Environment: real
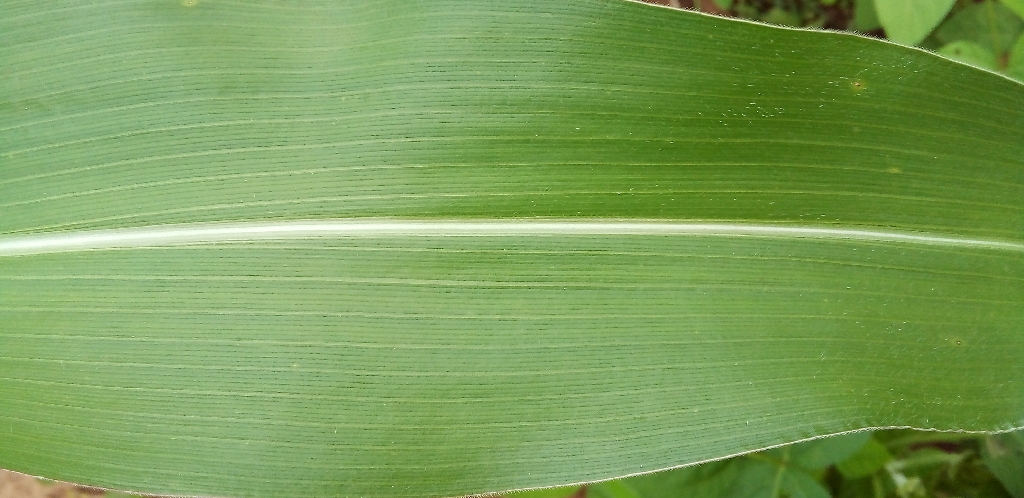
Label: healthy